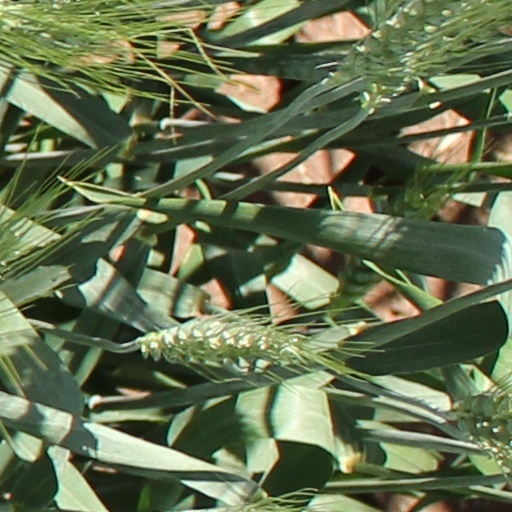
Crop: wheat